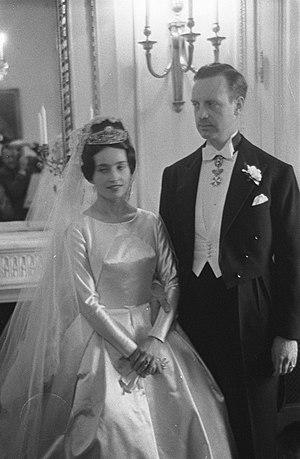
Le prince Édouard de Lobkowicz, né le 12 juin 1926 à New York et mort le 2 avril 2010 à Paris, était un membre de la maison de Lobkowicz, un investisseur financier.